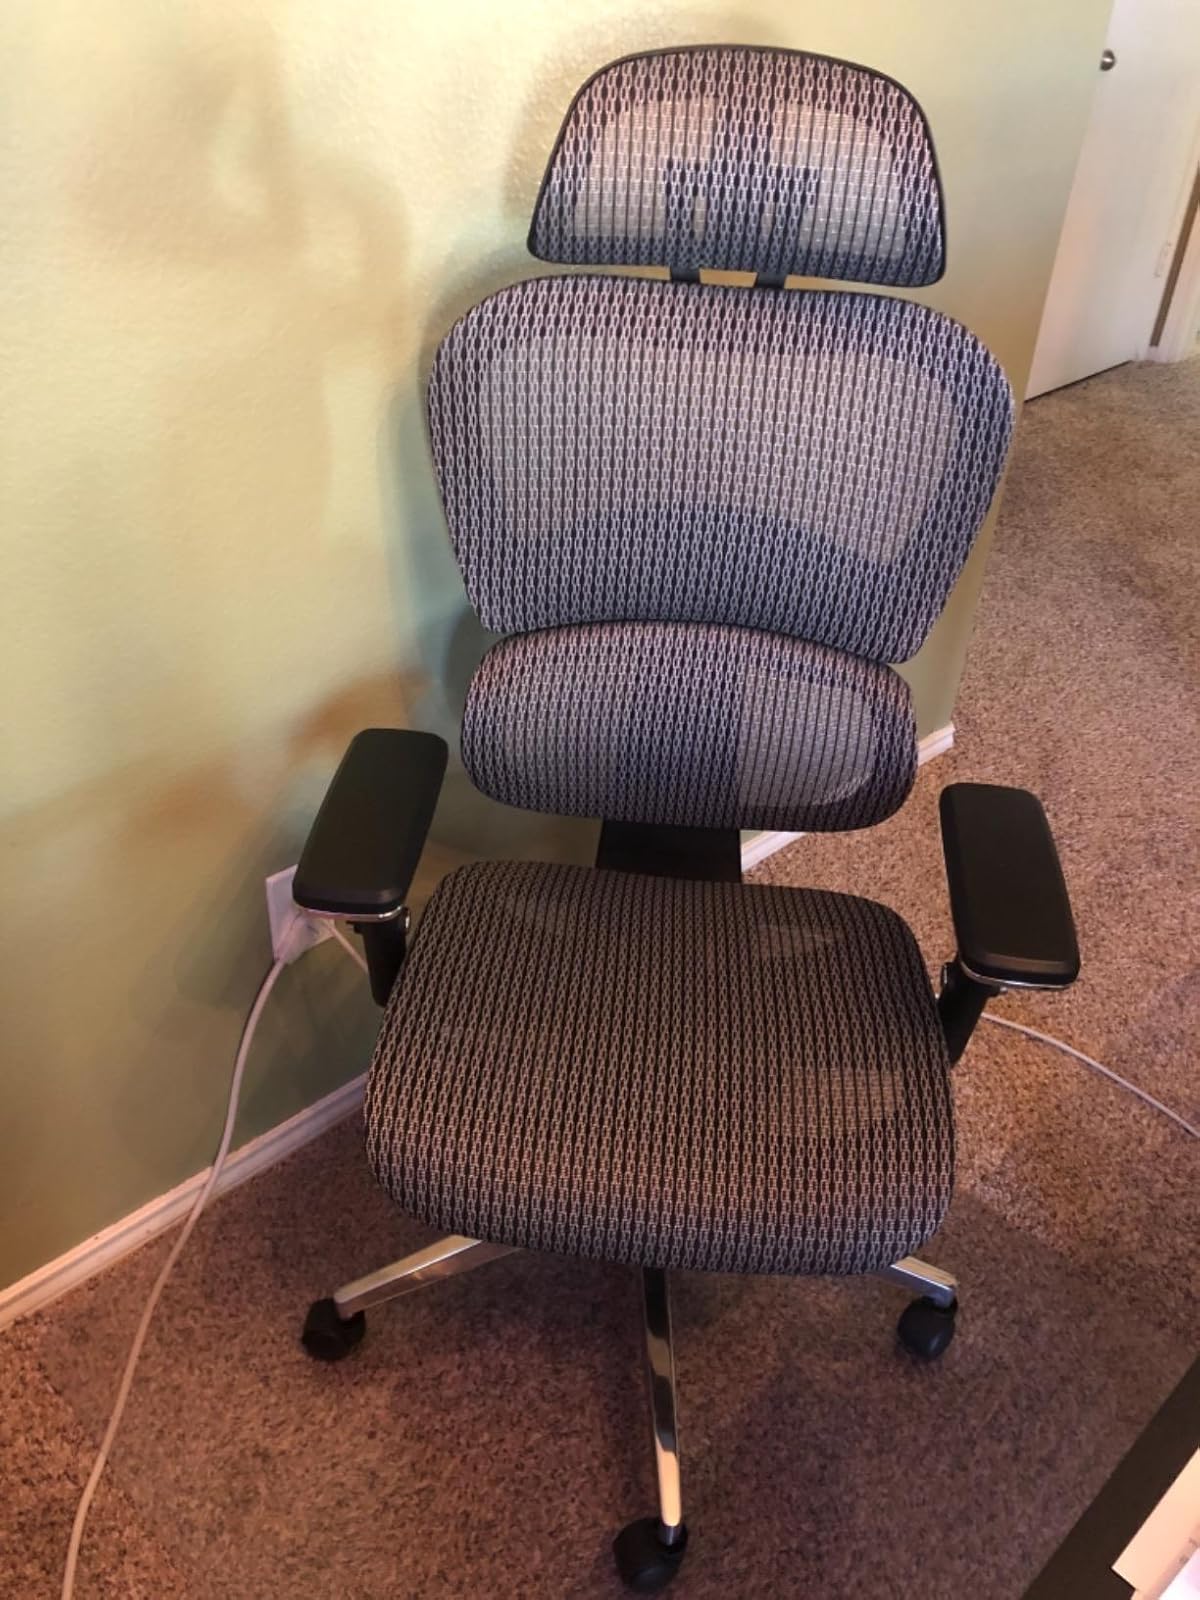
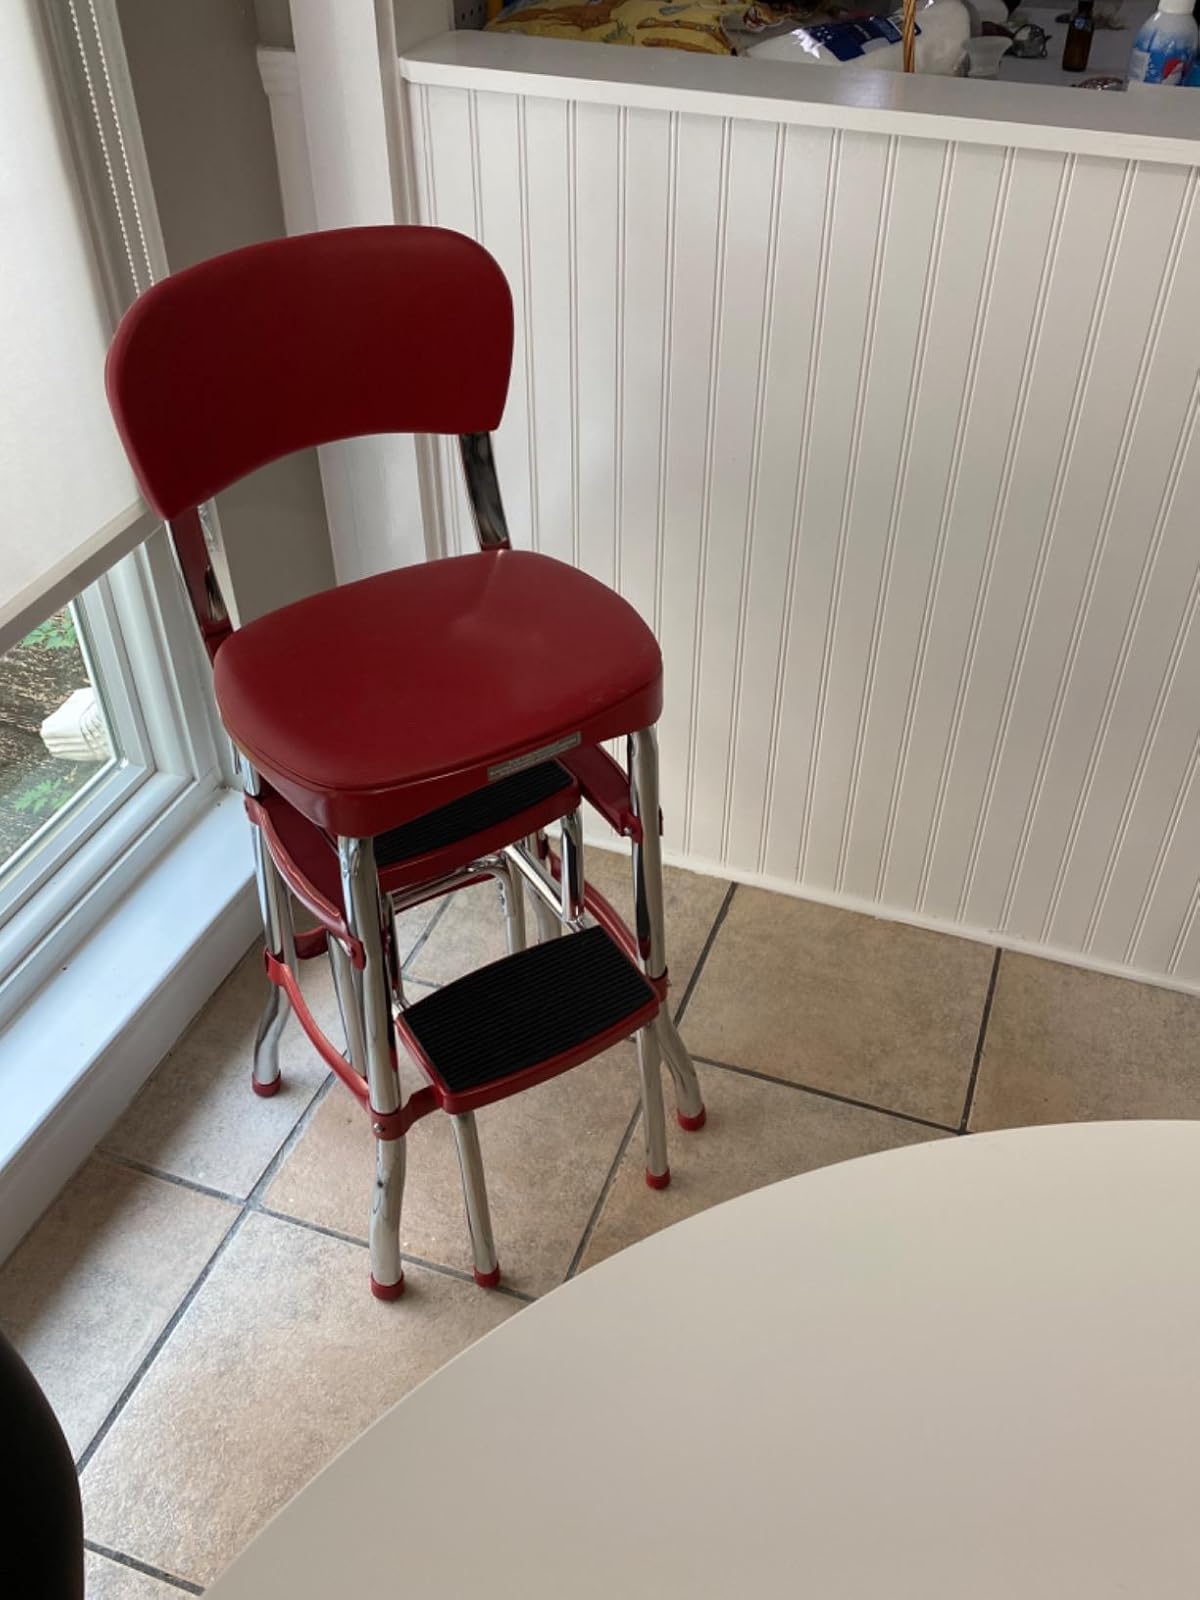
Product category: items_chair
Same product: no